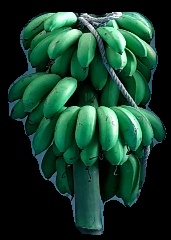
Variety: rasbale
Grade: grade2